Battle of Mykolaiv

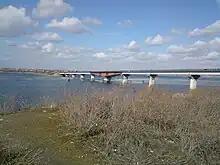
Varvarivskyi Bridge over the Southern Bug River

According to Marchenko, the Russian command sought to surround Mykolaiv in a manner similar to the siege of Mariupol. Over the course of the battle, he reportedly refused eight orders to blow up the Varvarivskyi Bridge over the Southern Bug River, which would have caused the city to become totally encircled.